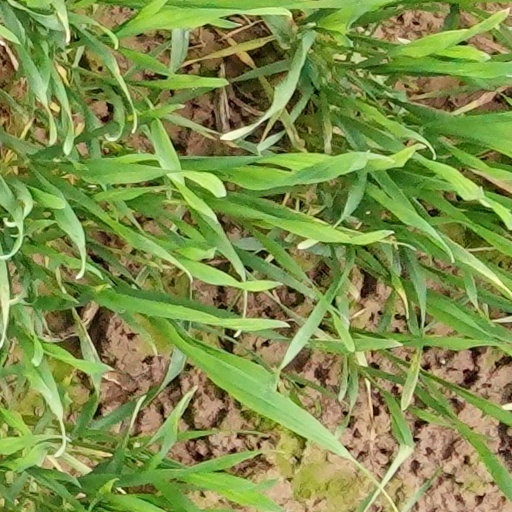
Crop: wheat